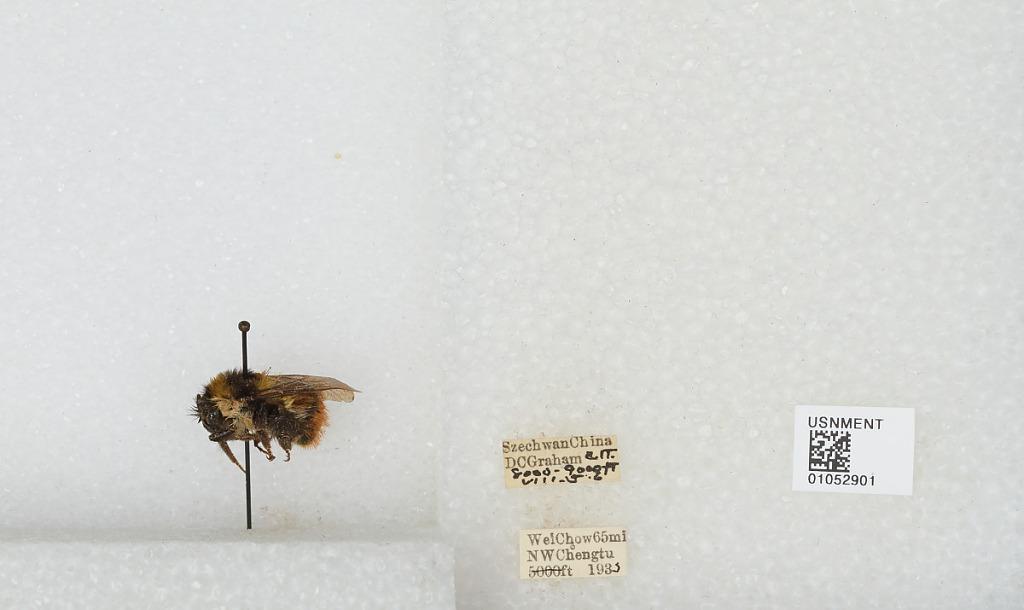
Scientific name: Bombus sp.
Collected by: D. Graham
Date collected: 1933-8-5
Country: China
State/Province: Sichuan
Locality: Wei Chow 65 miles NW Chengdu